Joseph T. Salerno

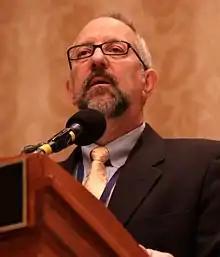
Salerno in 2011

Joseph T. Salerno (born 1950) is an American Austrian School economist who is Professor Emeritus of Economics in the Finance and Graduate Economics departments at the Lubin School of Business at Pace University, Academic Vice President of the Ludwig von Mises Institute, and holds the John V. Denson II Endowed Professorship in the economics department at Auburn University. He earned his B.A. at Boston College and his M.A. and Ph.D. at Rutgers University.